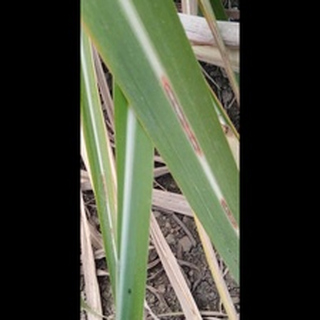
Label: sugarcane_red_rot